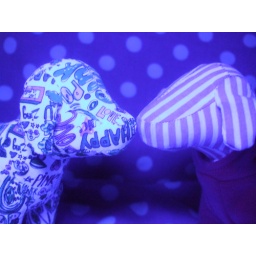
pink dogs under black light